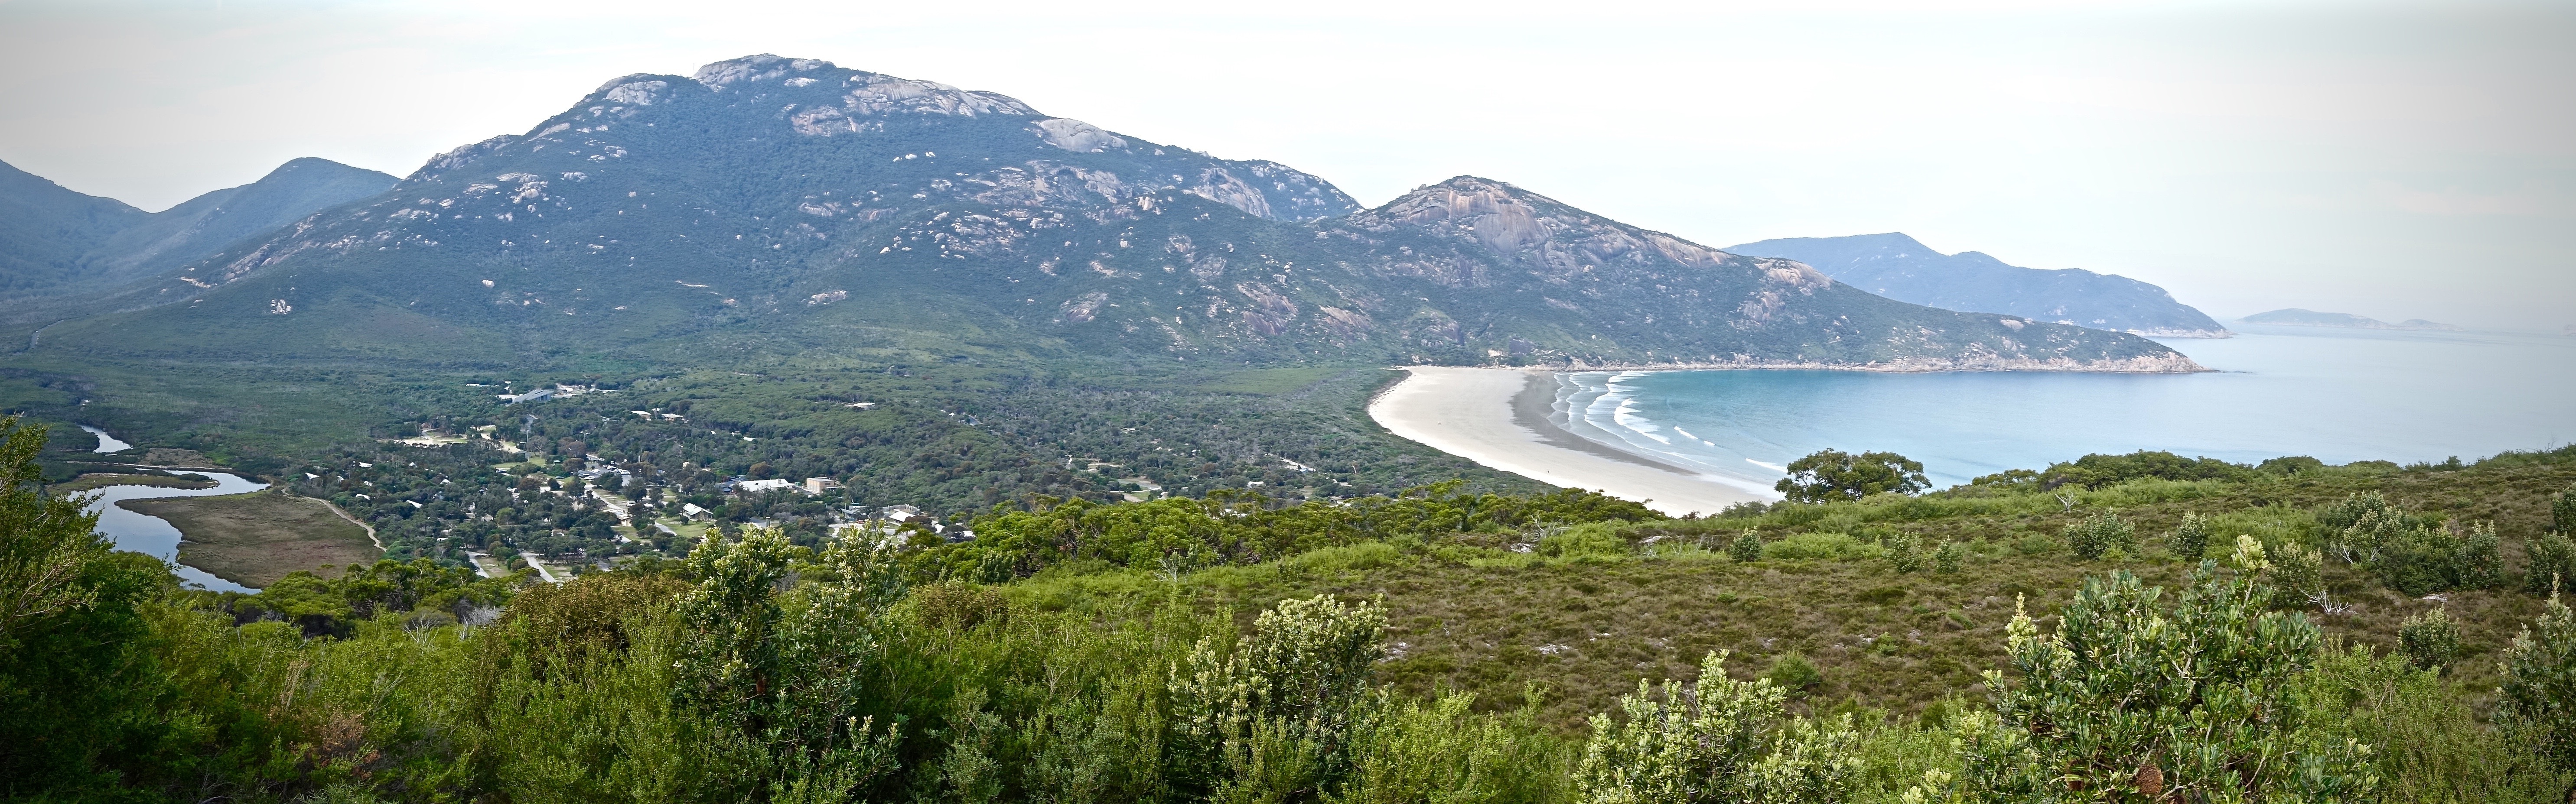
landscape, coast, sand, mountain, mountain range, panorama, coastline, scenic, seascape, scenery, bay, fjord, extreme sport, alps, ecosystem, inland, landform, tidal river, wilsons promontory, geographical feature, mountainous landforms, glacial landform